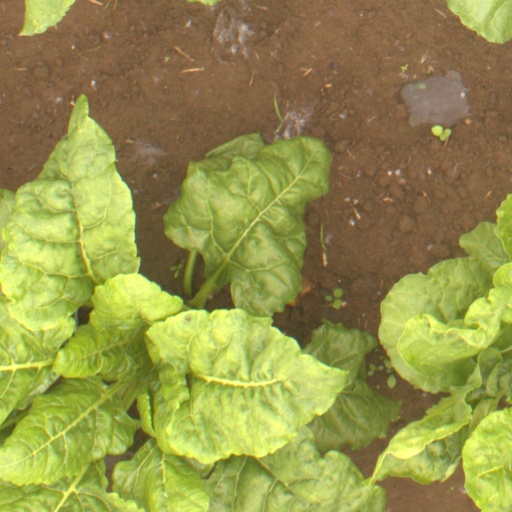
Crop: sugar beet